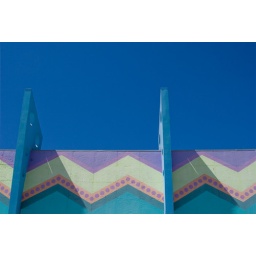
80's building in the sky with diamonds